Yonatan Neril

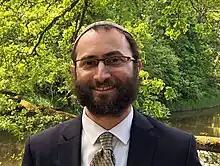

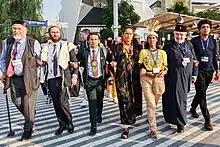
Interfaith walk co-organized by Rabbi Neril (second from left), at the UN climate conference COP28 in Dubai in December 2023.

Yonatan Neril (born September 30, 1980) is an interfaith environmental advocate, NGO director, and rabbi. He is the founder and current director of the Interfaith Center for Sustainable Development (ICSD), a non-profit organization based in Jerusalem.